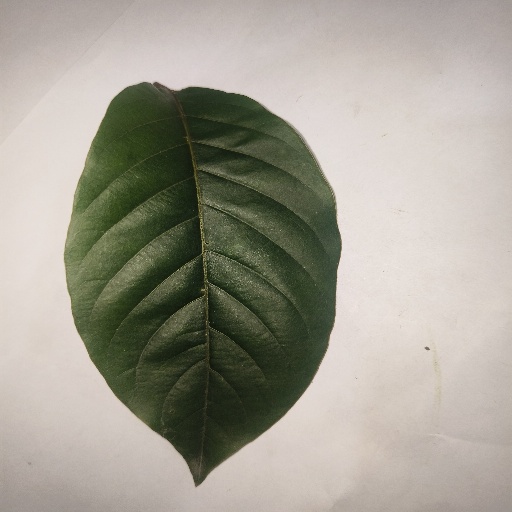
Species: HariTaki
Leaf condition: Healthy Leaf